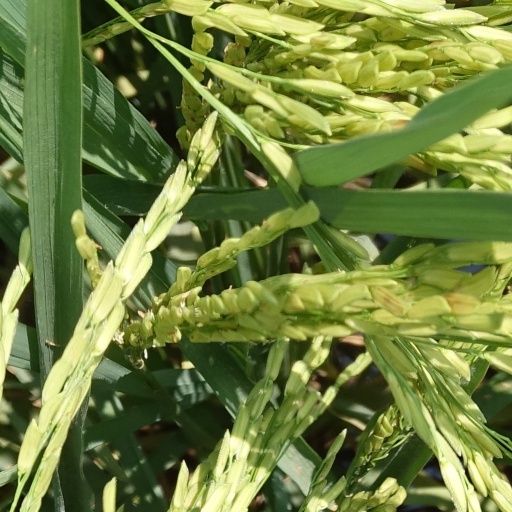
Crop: rice